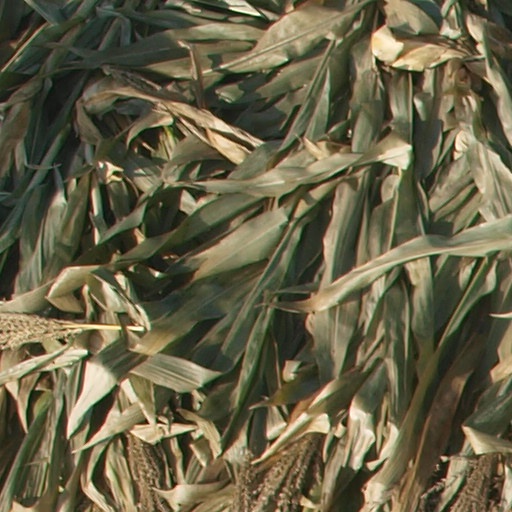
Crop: maize; corn